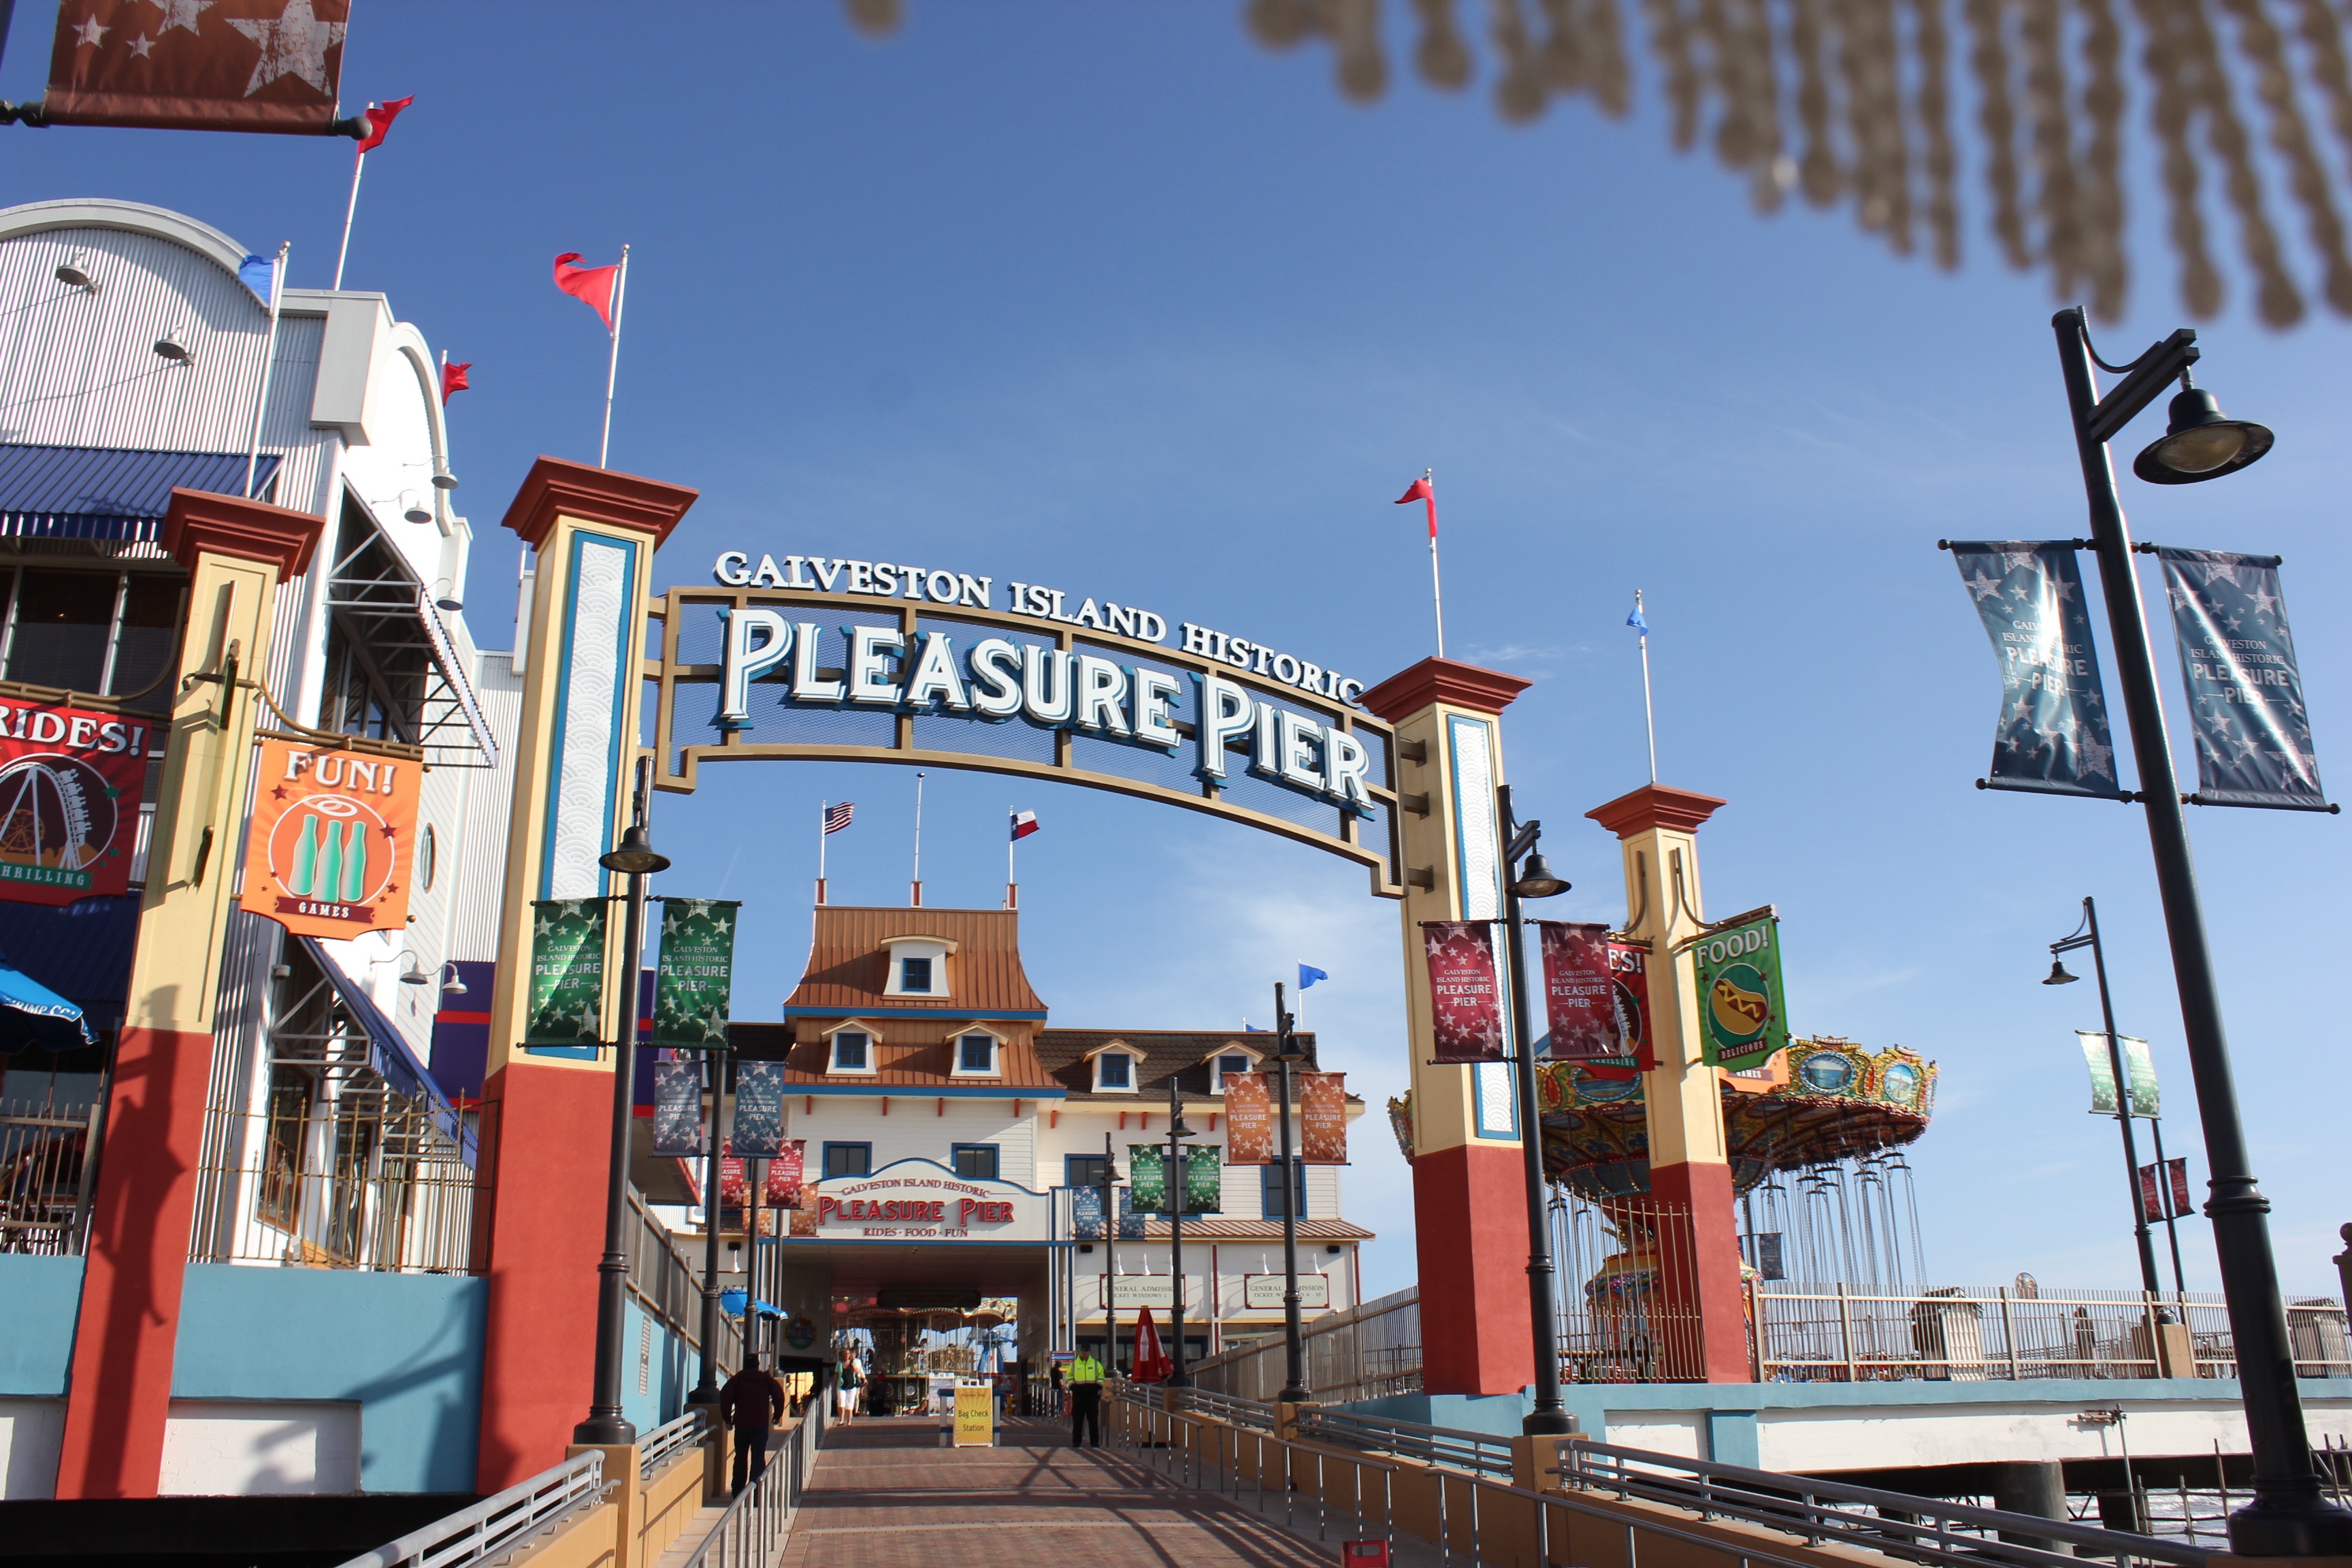
boardwalk, town, walkway, vehicle, amusement park, waterway